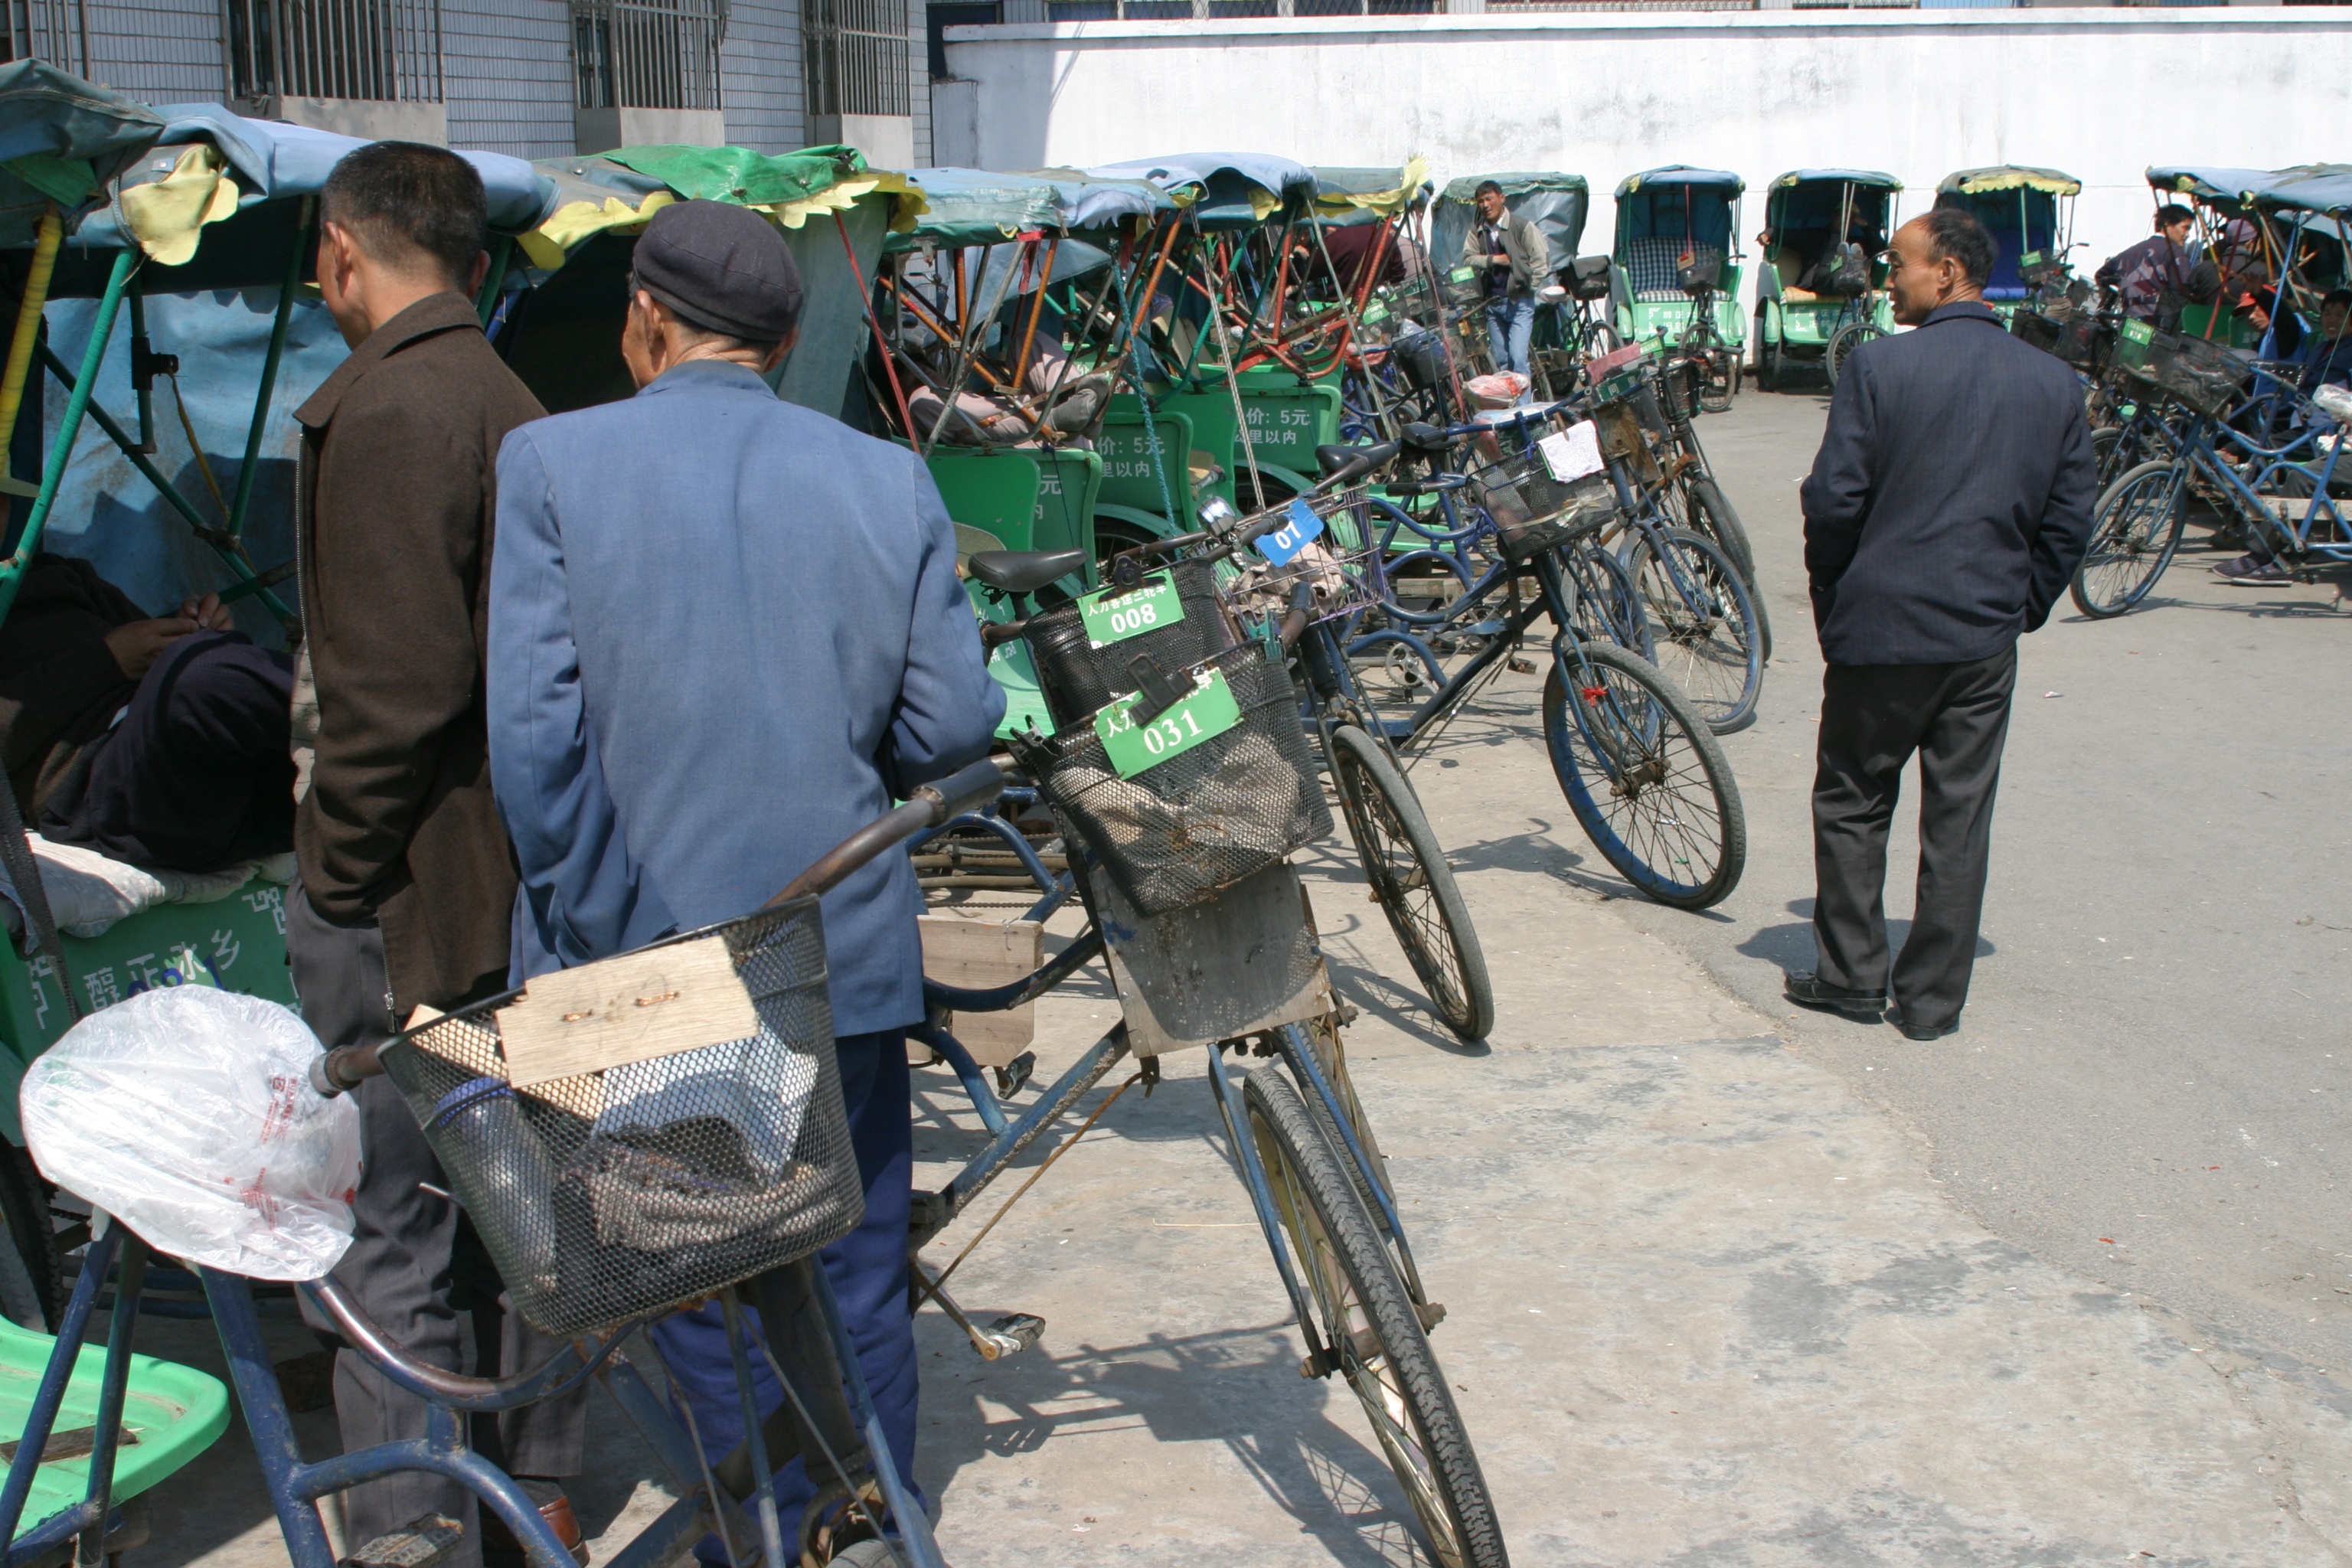
bicycle, vehicle, motorcycle, cycling